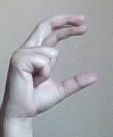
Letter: thal